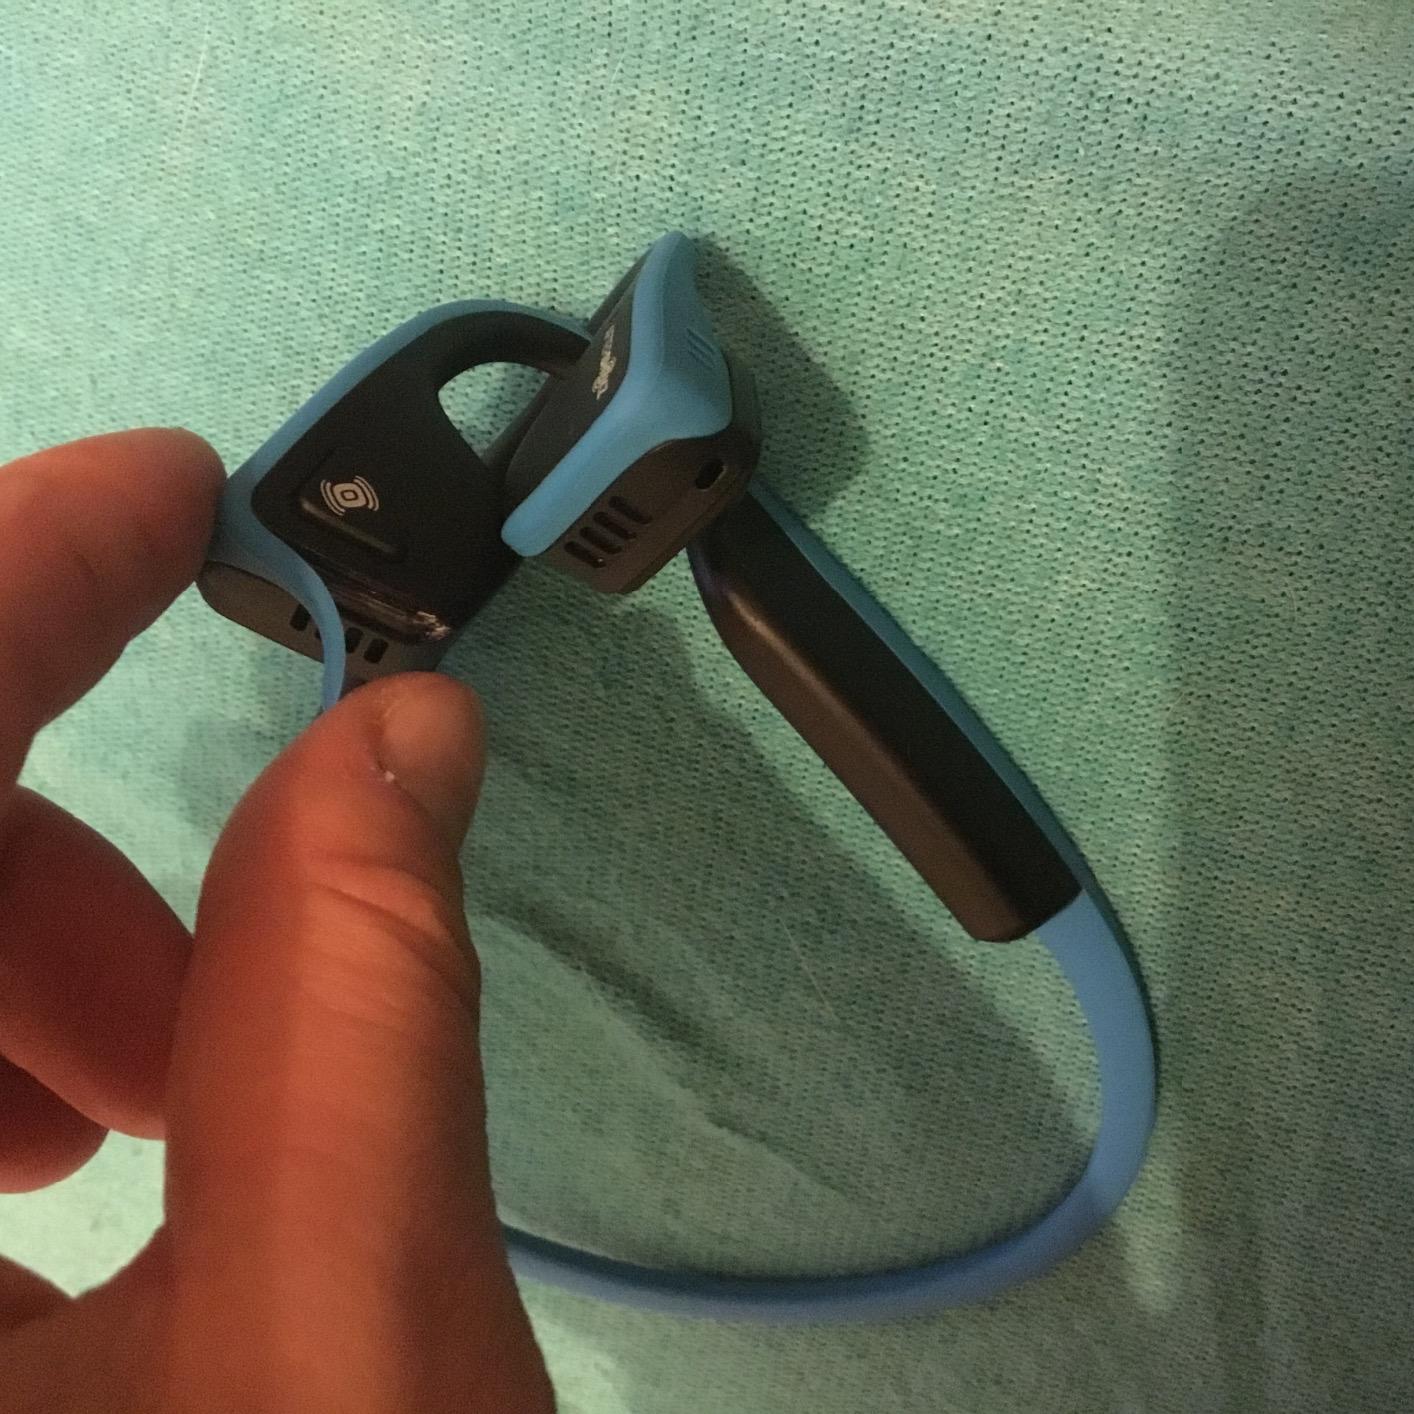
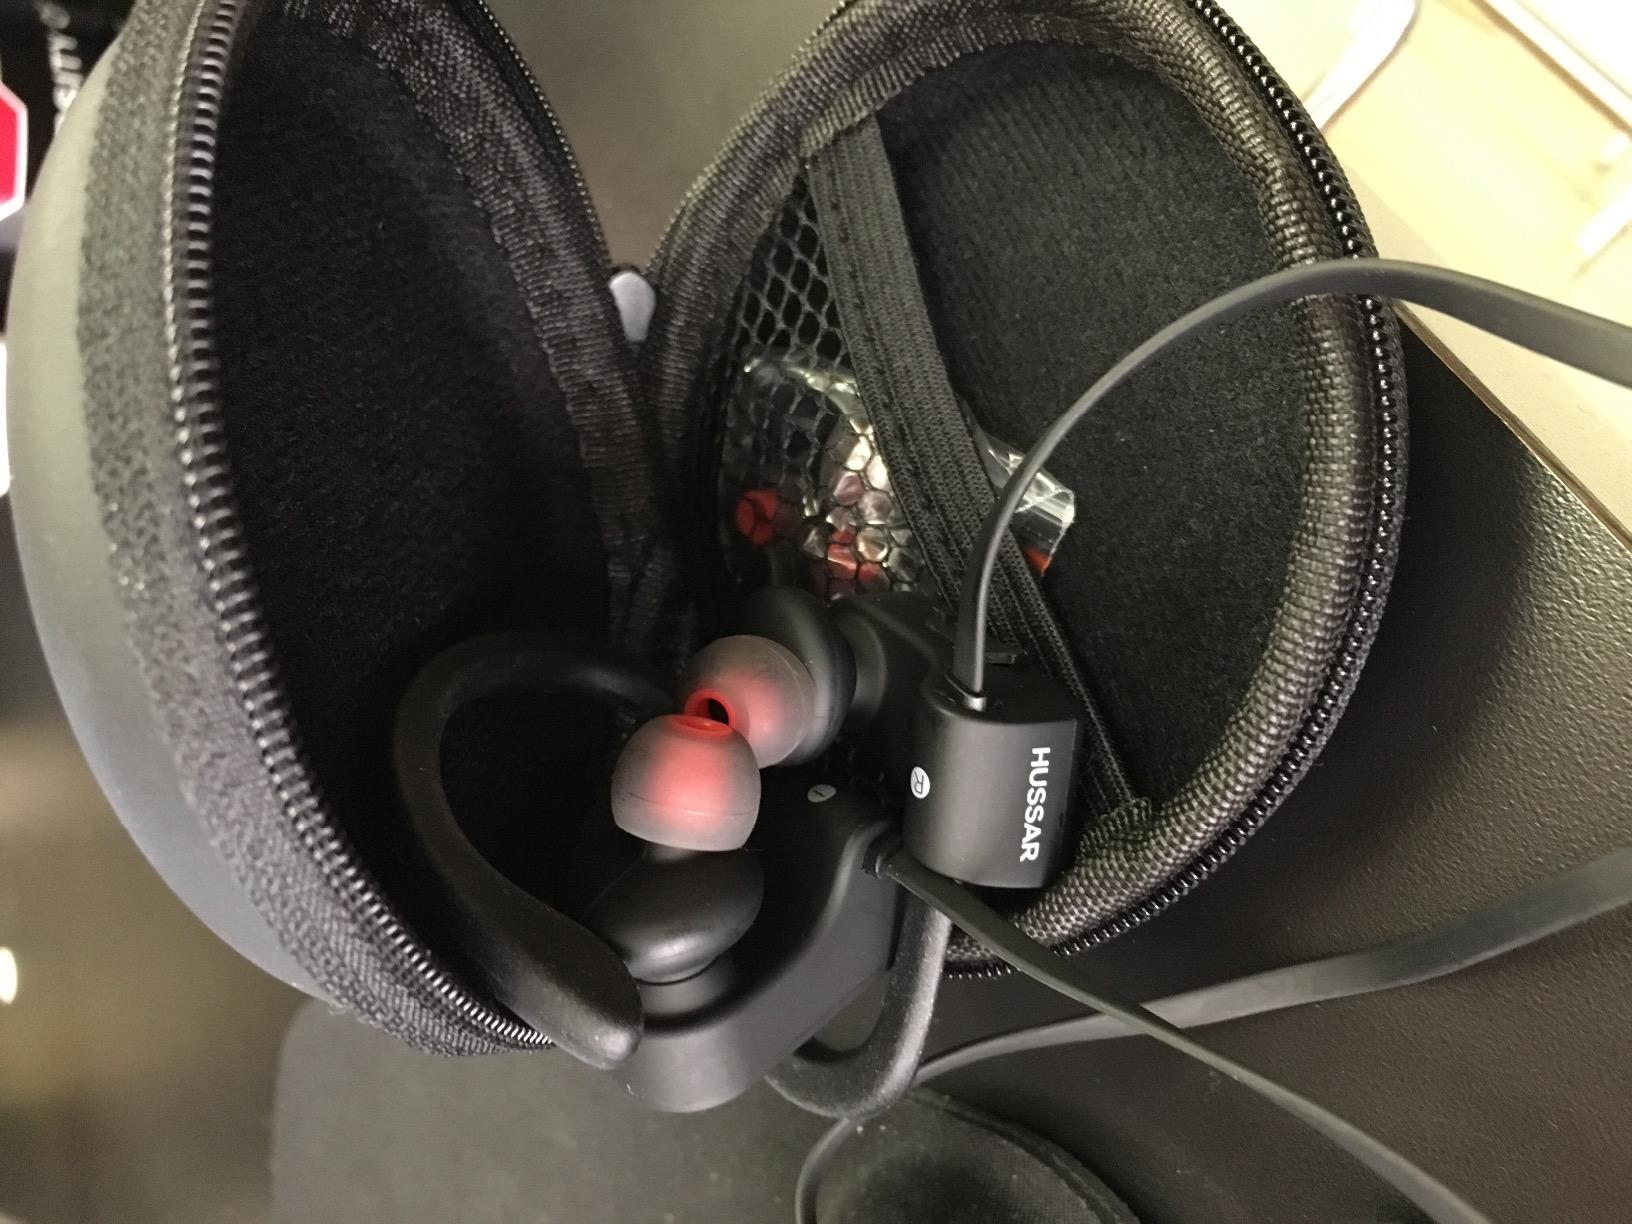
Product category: headphones
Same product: no